Speed Zone

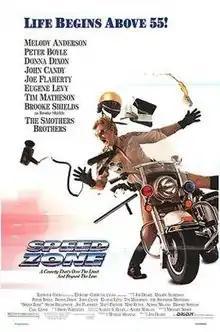
Theatrical release poster

Speed Zone (also known as Cannonball Run III, Cannonball Fever, One for the Money and Speedzone Fever) is a 1989 American action comedy film set around an illegal cross-country race (inspired by the Cannonball Baker Sea-to-Shining-Sea Memorial Trophy Dash). The film is the third and final installment of the "Cannonball Run" trilogy and a sequel to "The Cannonball Run" (1981) and "Cannonball Run II" (1983). The plot follows the race sponsors, who must line up new contestants after the previous racers are all arrested before the race begins.